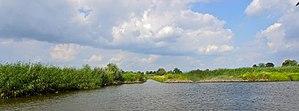
Hambourg (Altengamme), Allemagne: Le Schlinz se jettant dans l'Elbe par marée basse, et l'Elbe se jettant dans le Schlinz par marée haute.